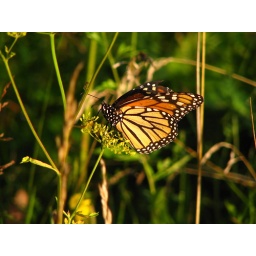
This little creature was basking in the rays of the golden hour.